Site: brandenburg
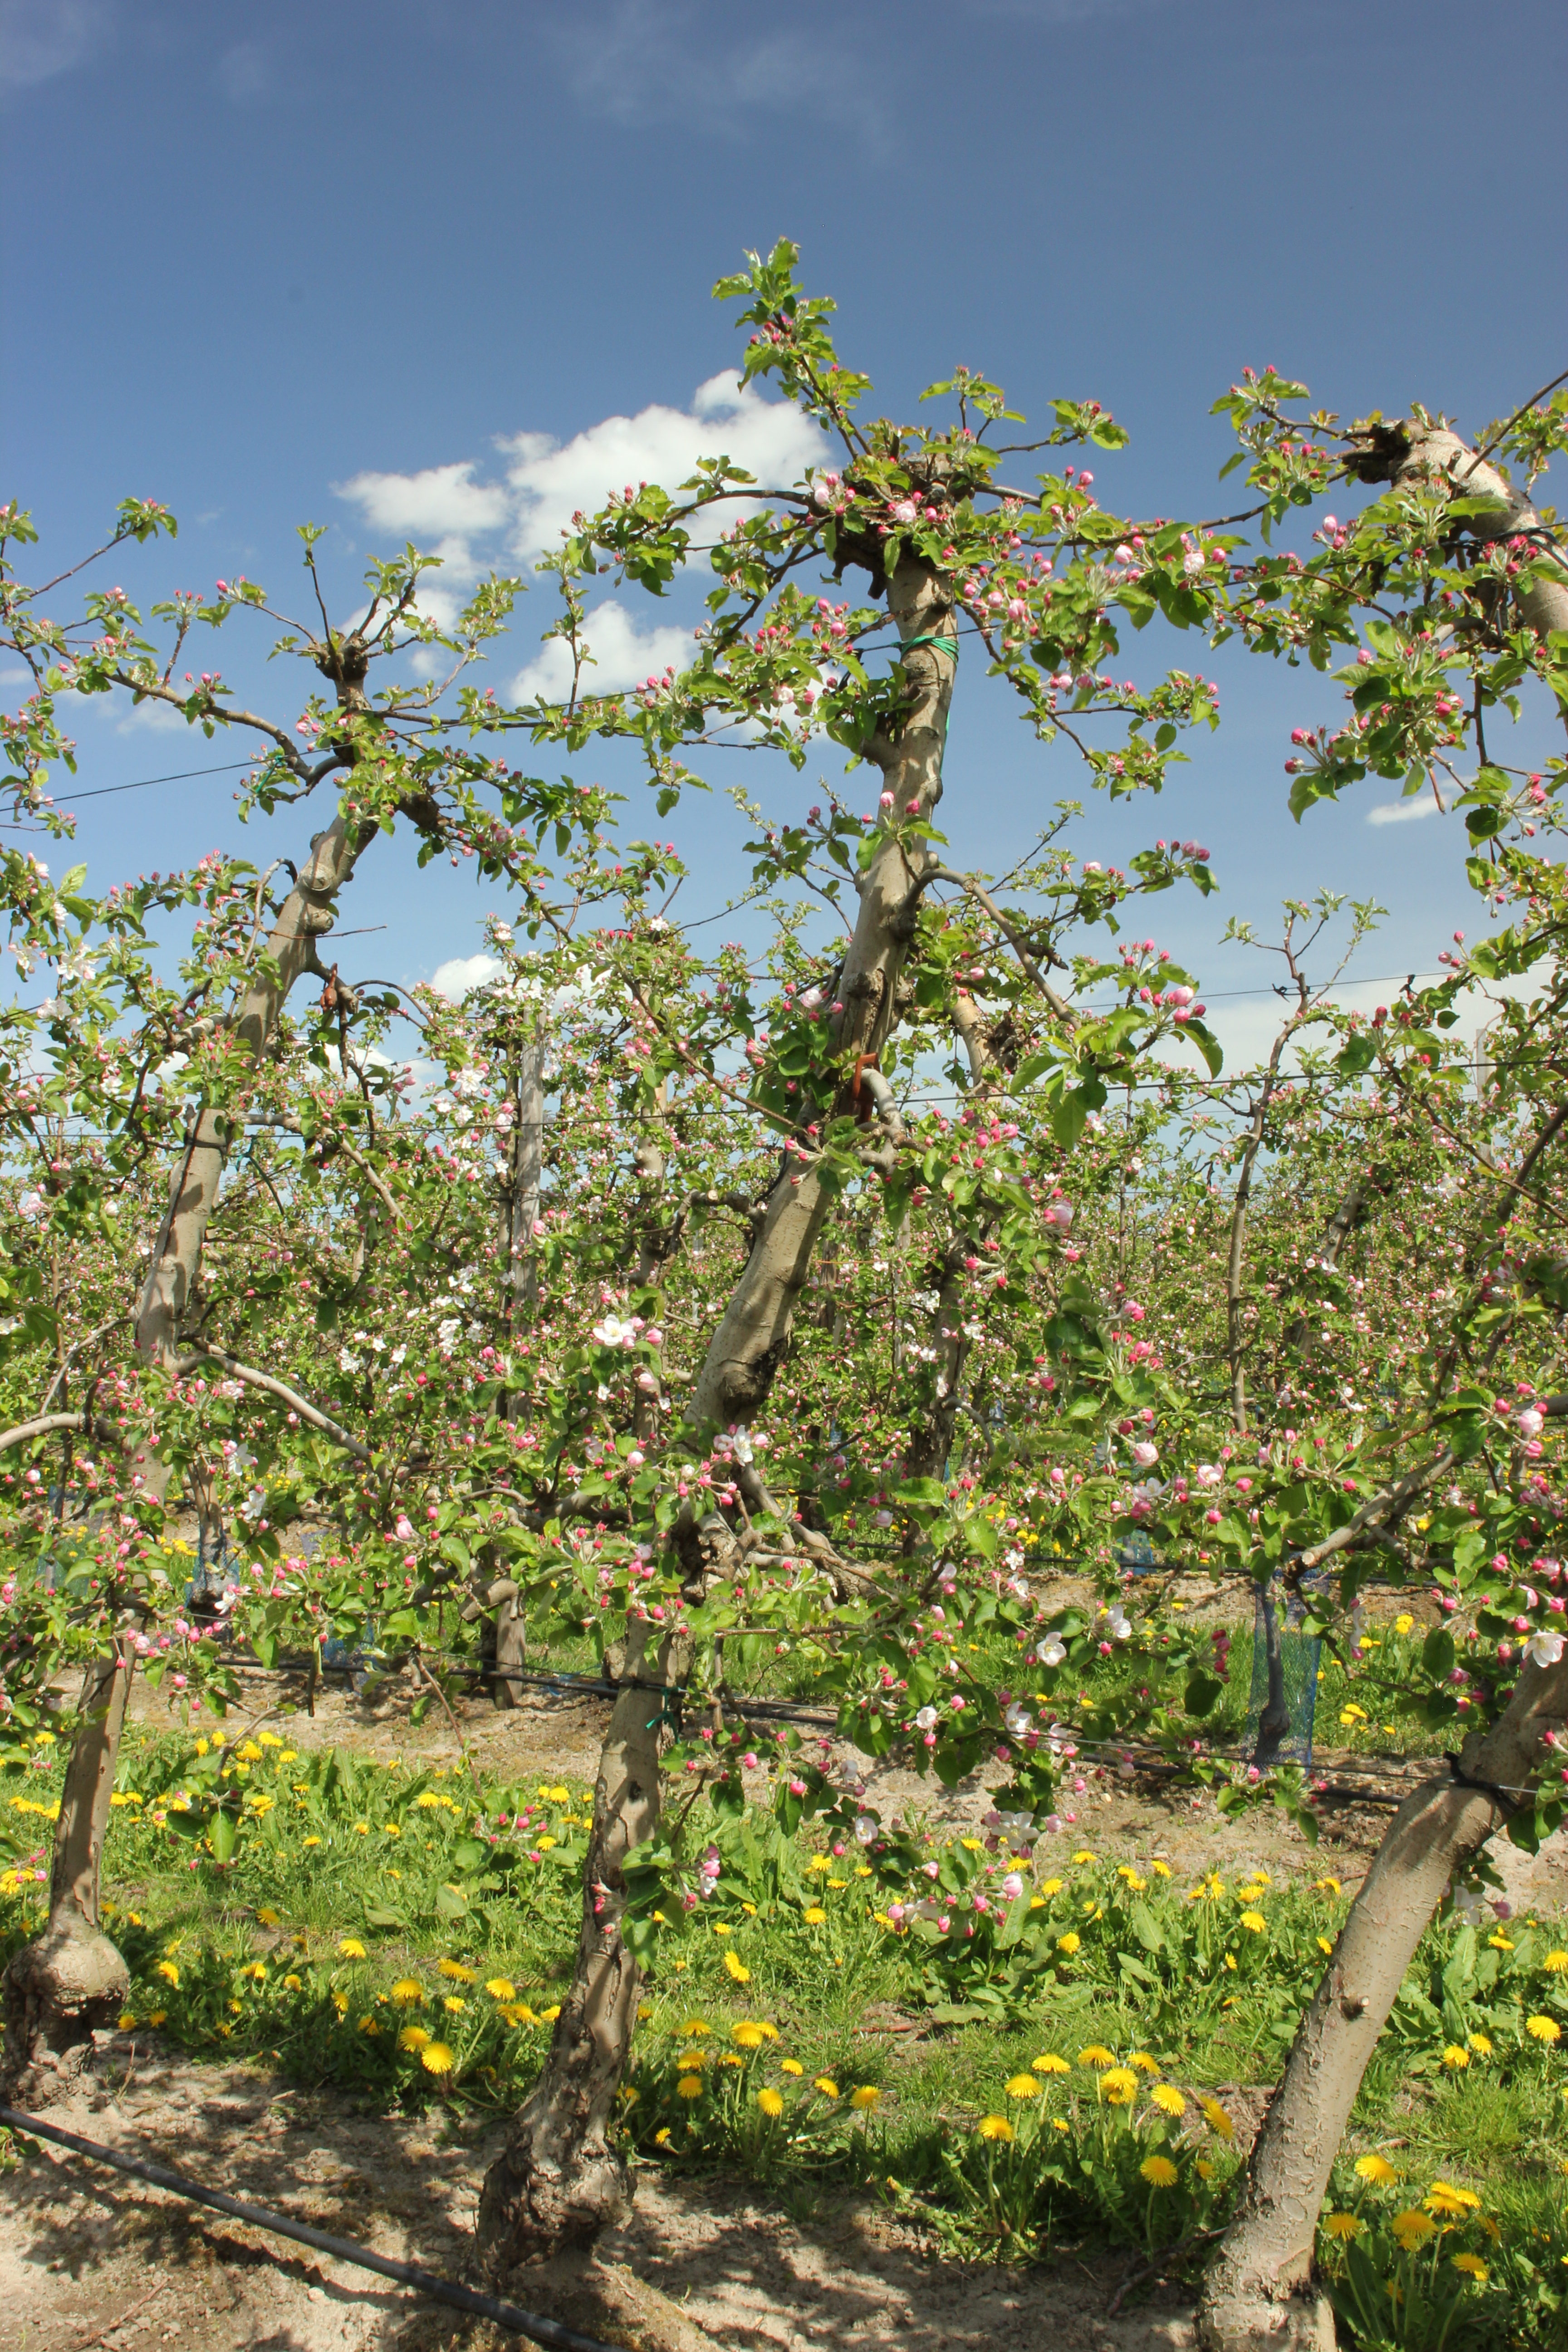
Growth stage (BBCH 57): Inflorescence emergence